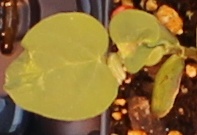
Label: Soybean